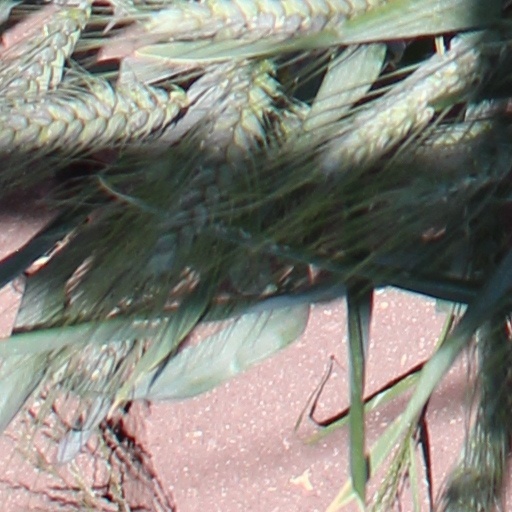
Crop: wheat